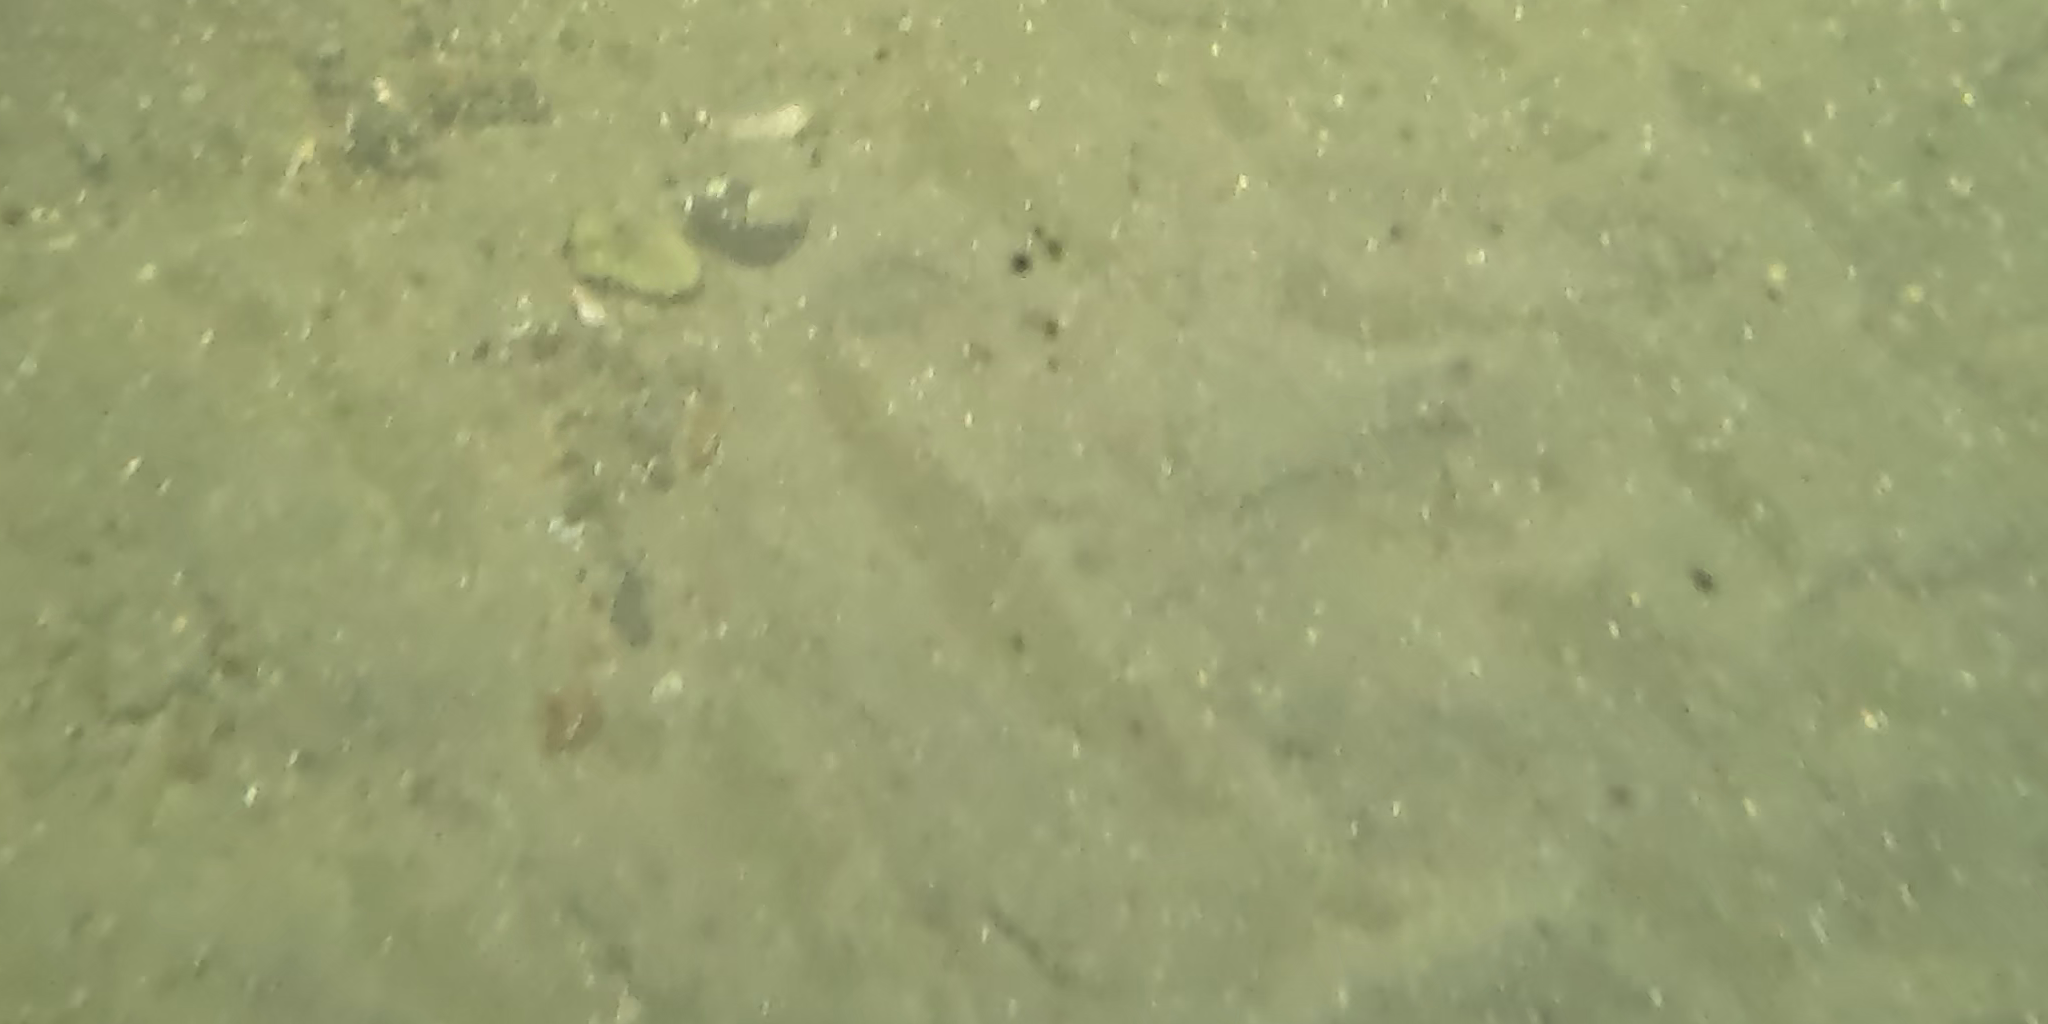
Seabed habitat: sand